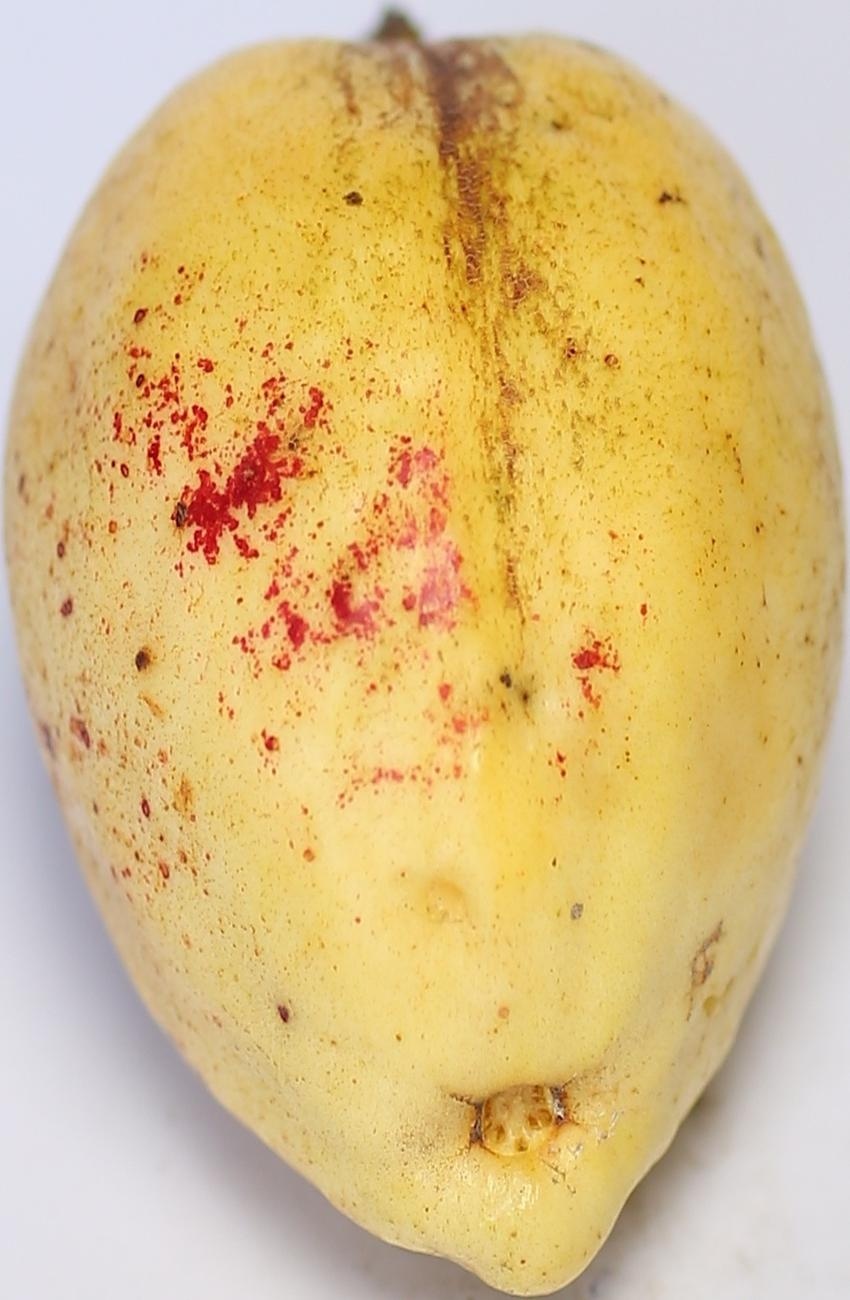
Maturity: ripe
Variety: thadhrami